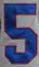
Number: 5